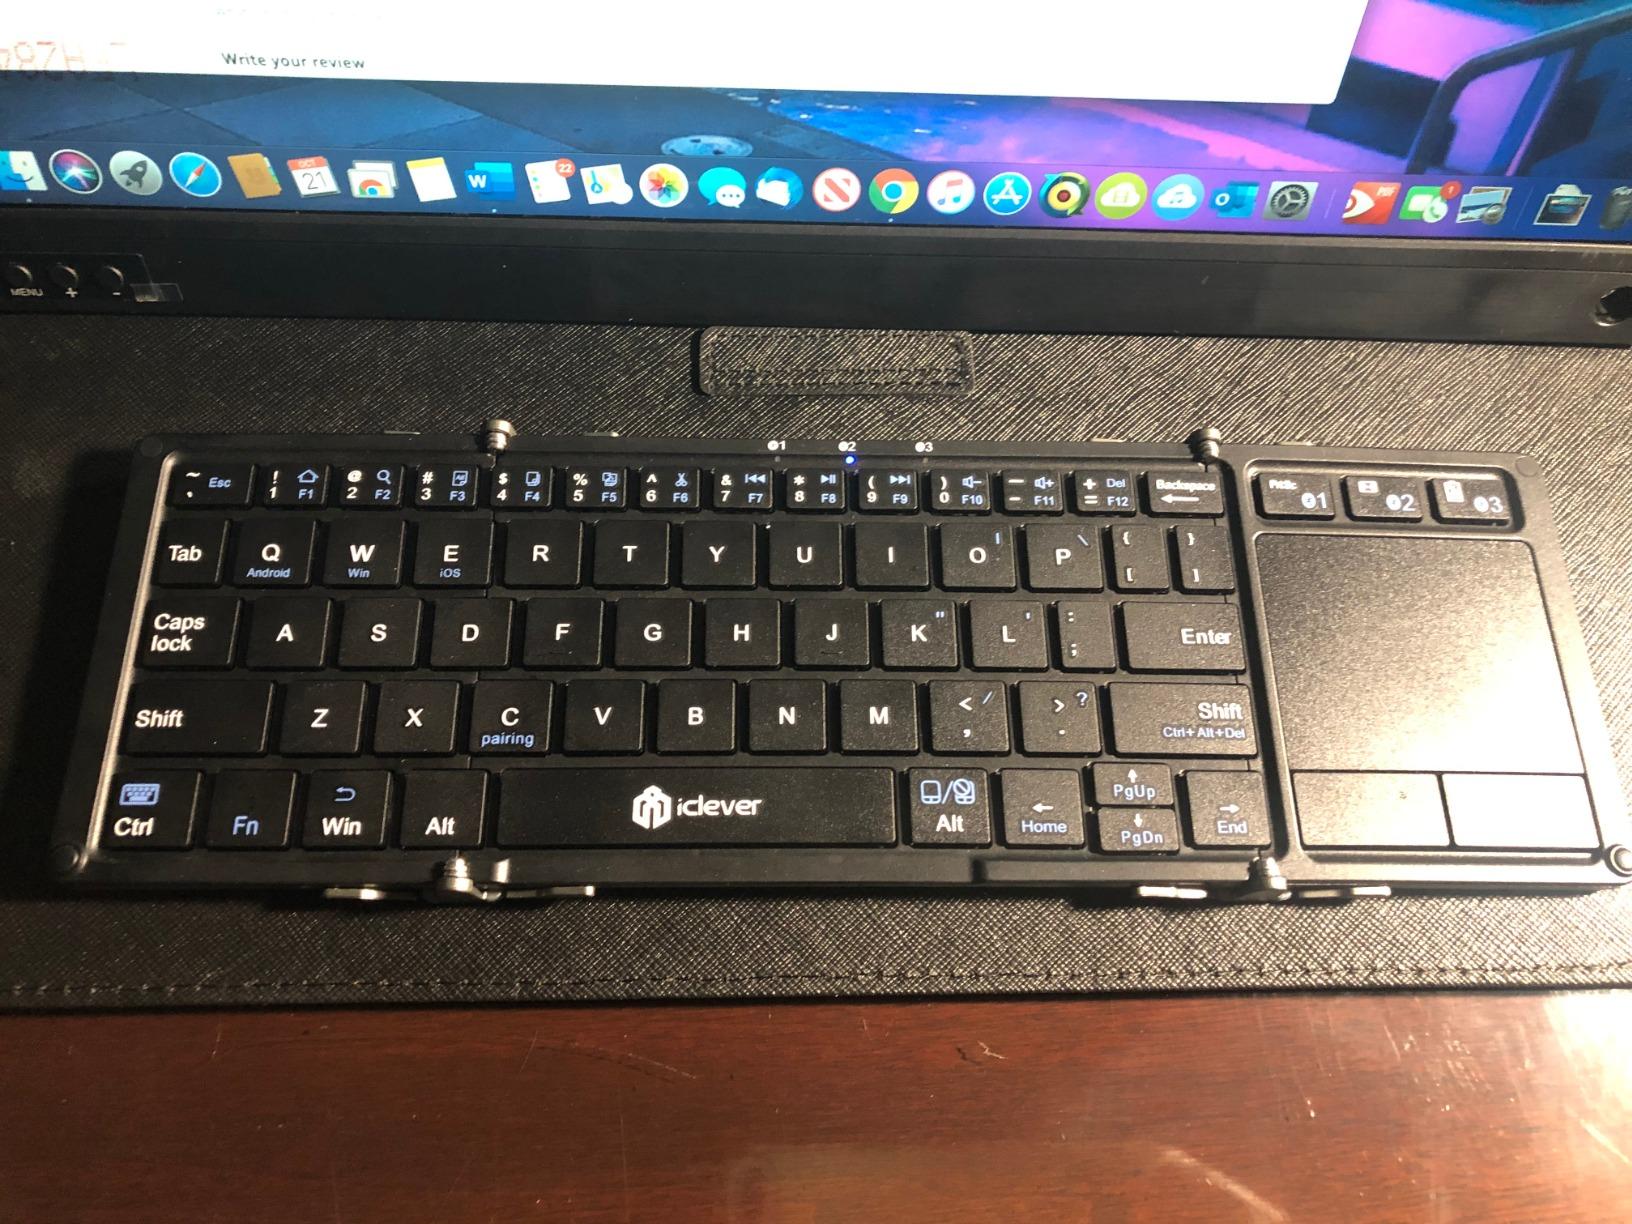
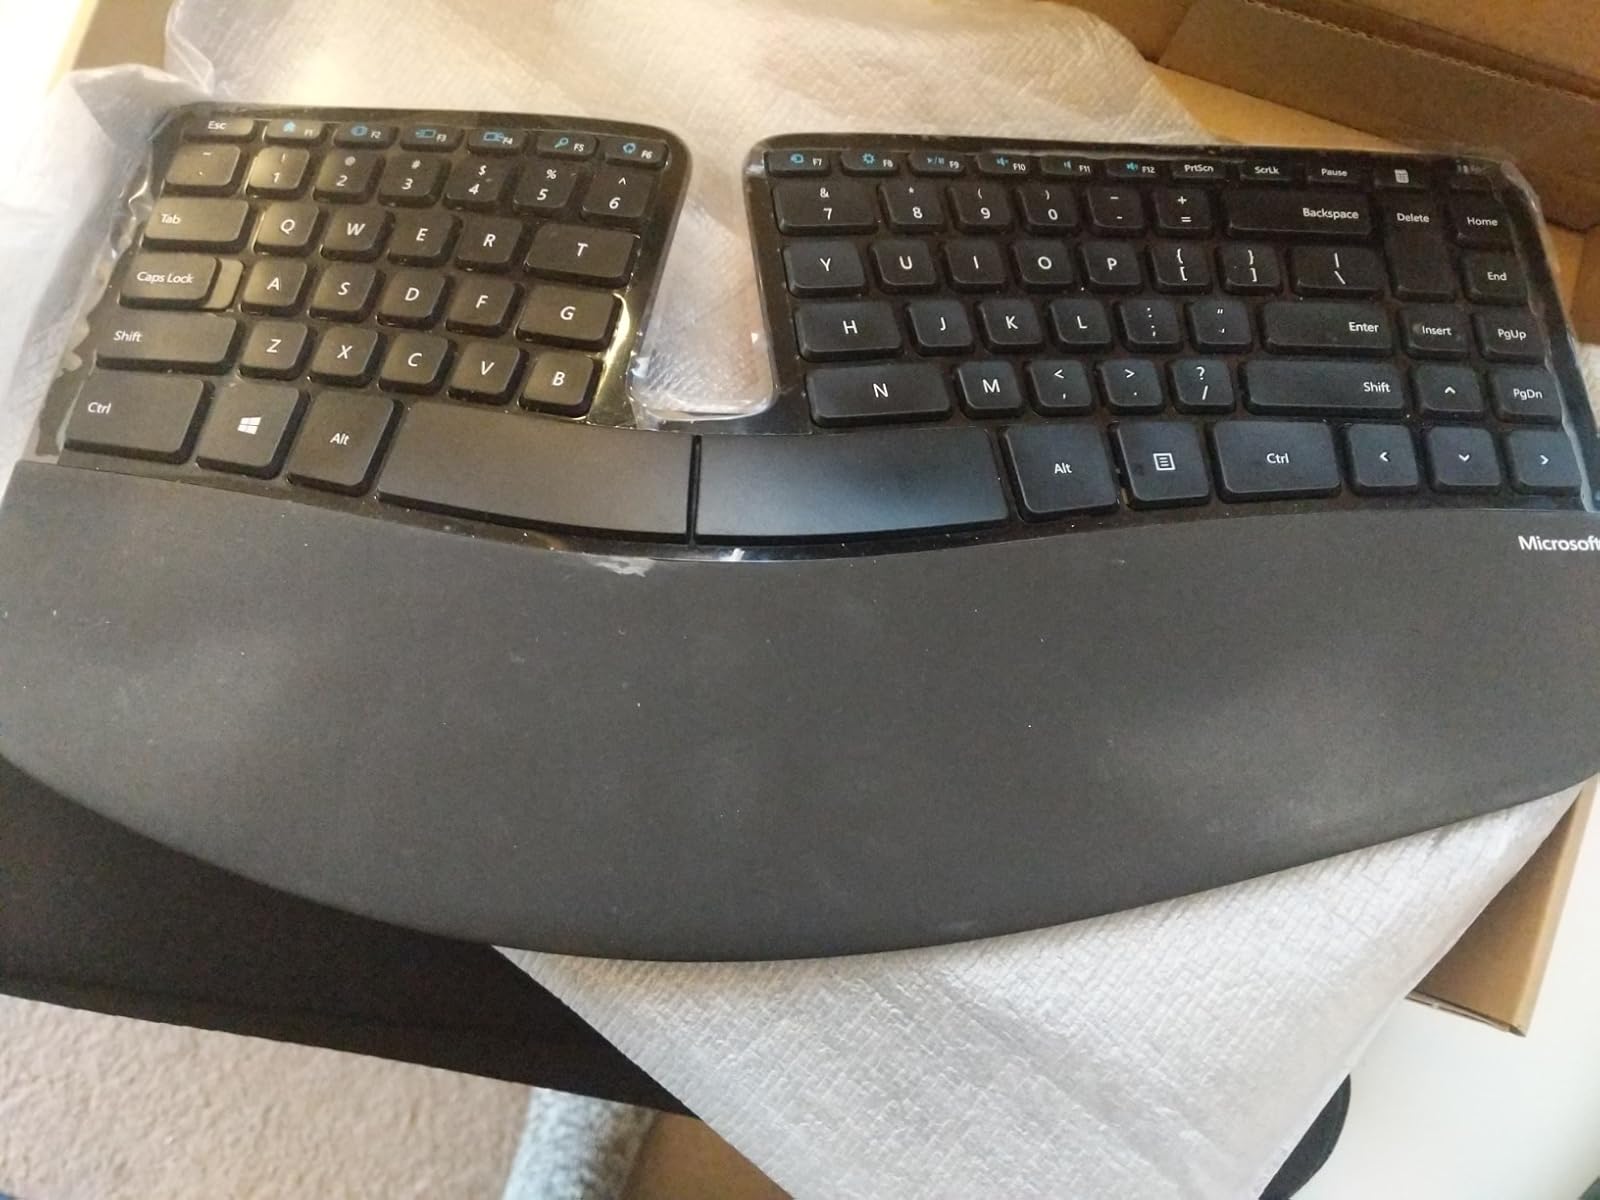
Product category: keyboard
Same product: no